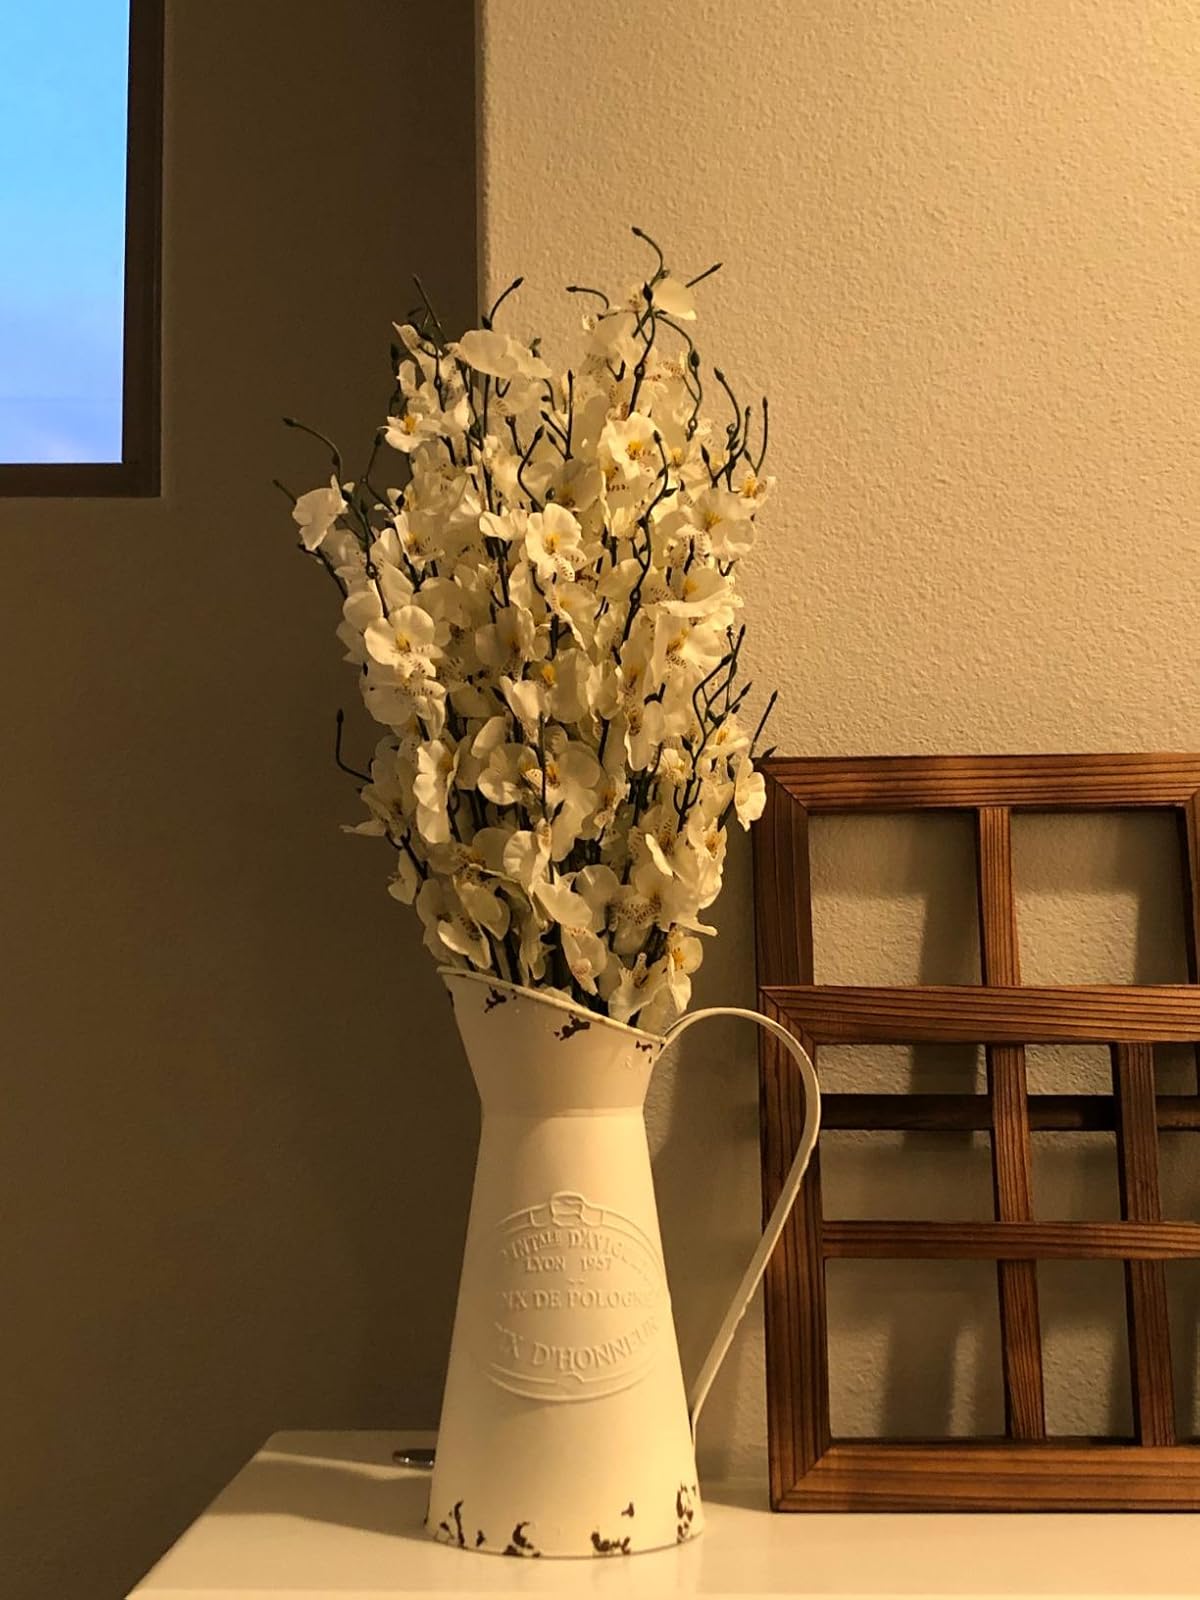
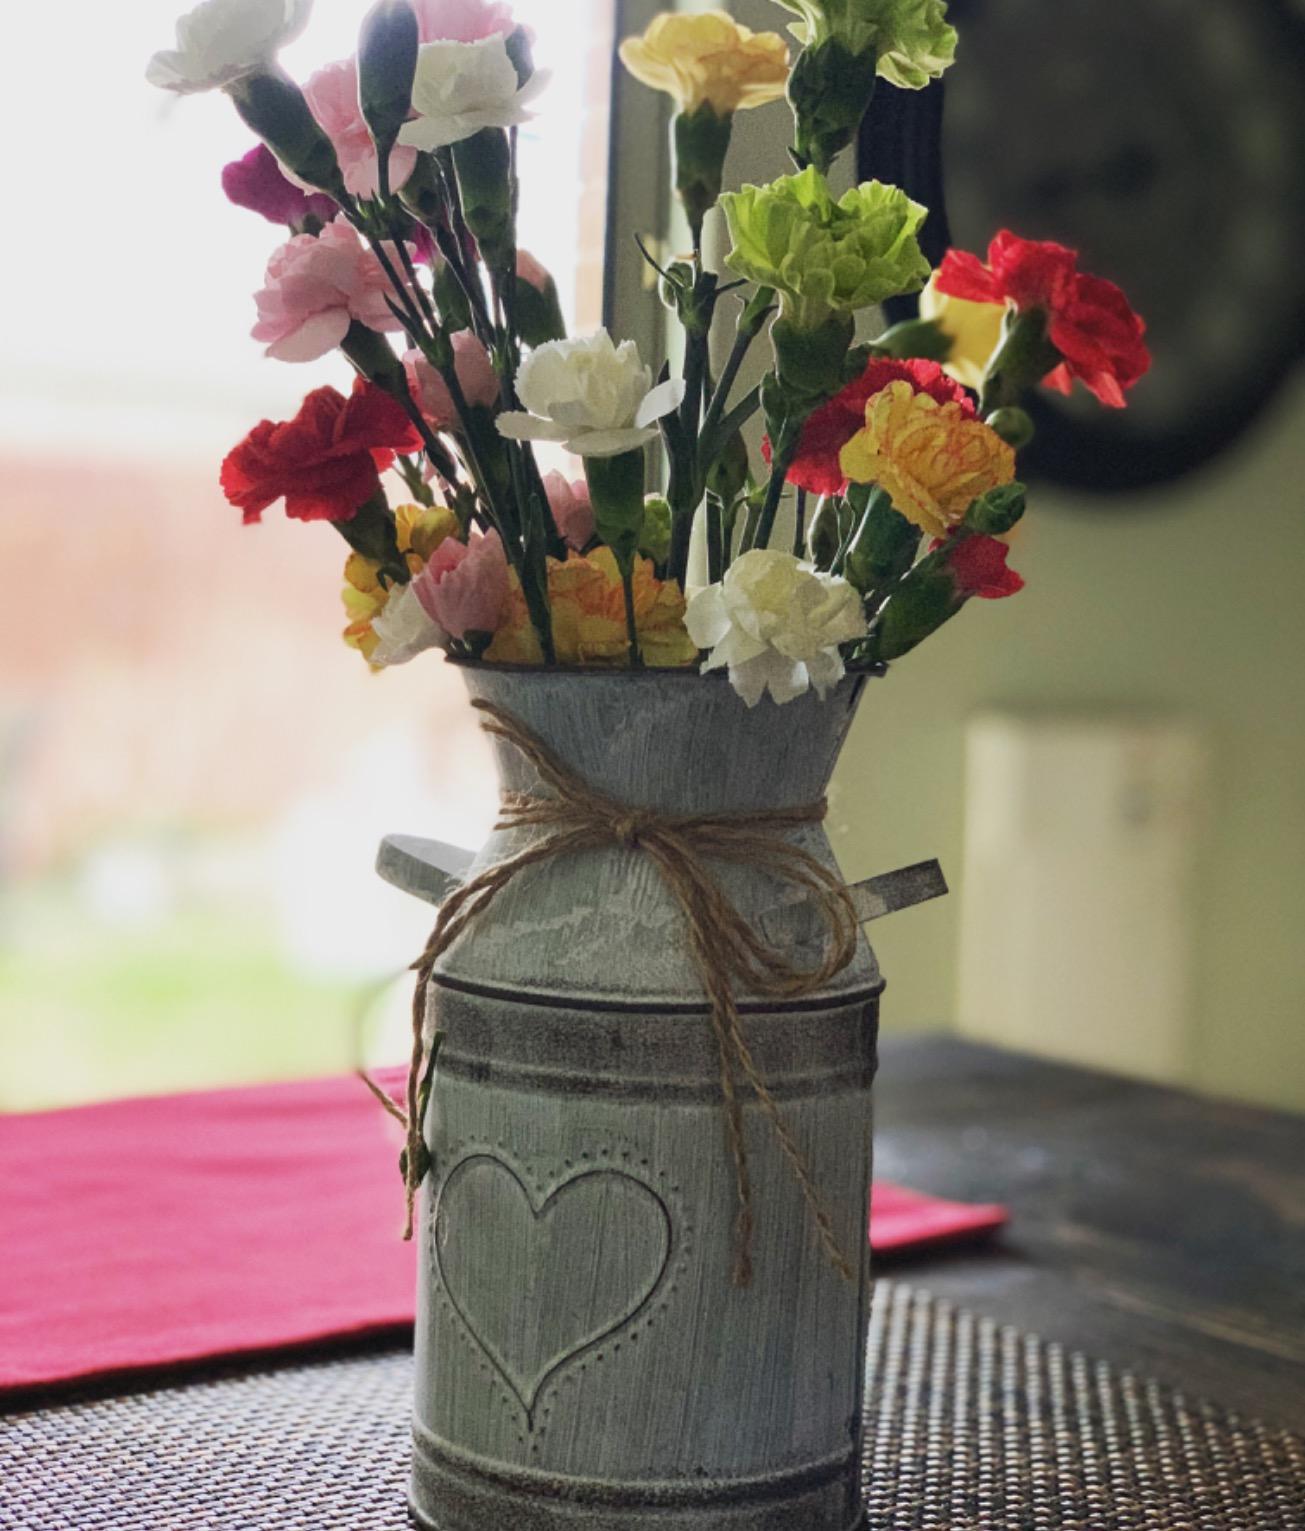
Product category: vase
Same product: no